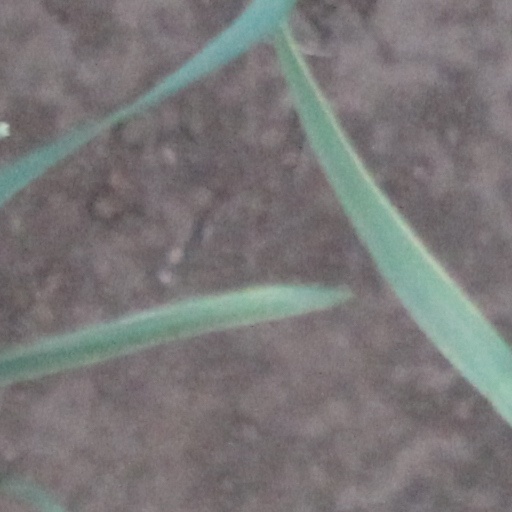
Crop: wheat